Chinese sausage

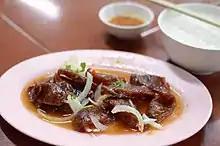
", a Thai salad made with "la chang"

In the Philippines, Chinese sausage is an ingredient in some Chinese-Filipino dishes like "siopao bola-bola". It is sometimes confused with and used in place of the native sausage "chorizo de Macao" (which is also sometimes known as "Chinese chorizo"). The latter is not derived from the Chinese sausage, but derives its name from the use of star anise, which is associated with Chinese cuisine in the Philippines.